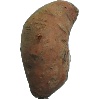
Label: Potato Sweet 1